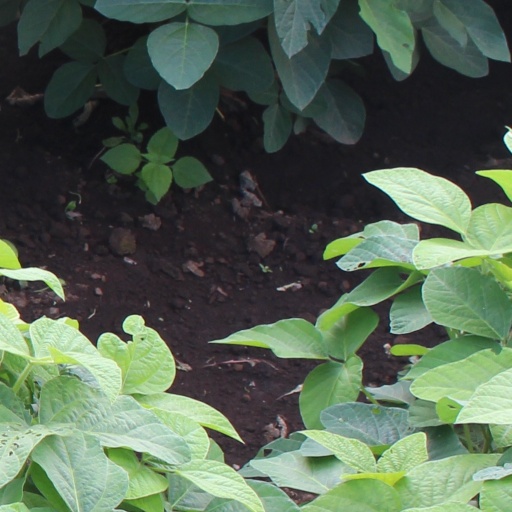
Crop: soybean